Kirill Käro

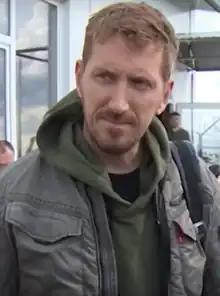
Käro in 2019

Kirill Valeryevich Käro (born 24 February 1975) is an Estonian-Russian actor. He is best known for playing the lead character in 32 episodes of "The Sniffer" (2013–2017), as George Safronov in 16 episodes of the Netflix sci-fi series "Better than Us" (2019), and as Sergey in the thriller series "To the Lake" (2020).